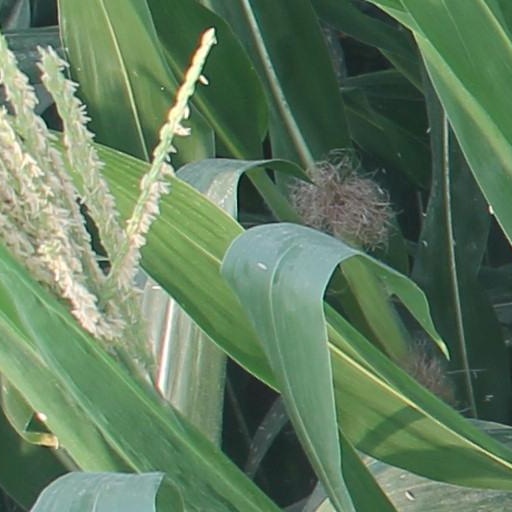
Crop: maize; corn